The Magic Serpent

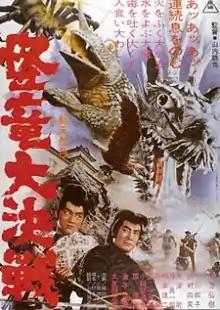
Theatrical release poster

is a 1966 "kaiju" film directed by Tetsuya Yamanochi and produced and distributed by Toei Company, loosely adapting the Japanese story of Jiraiya.